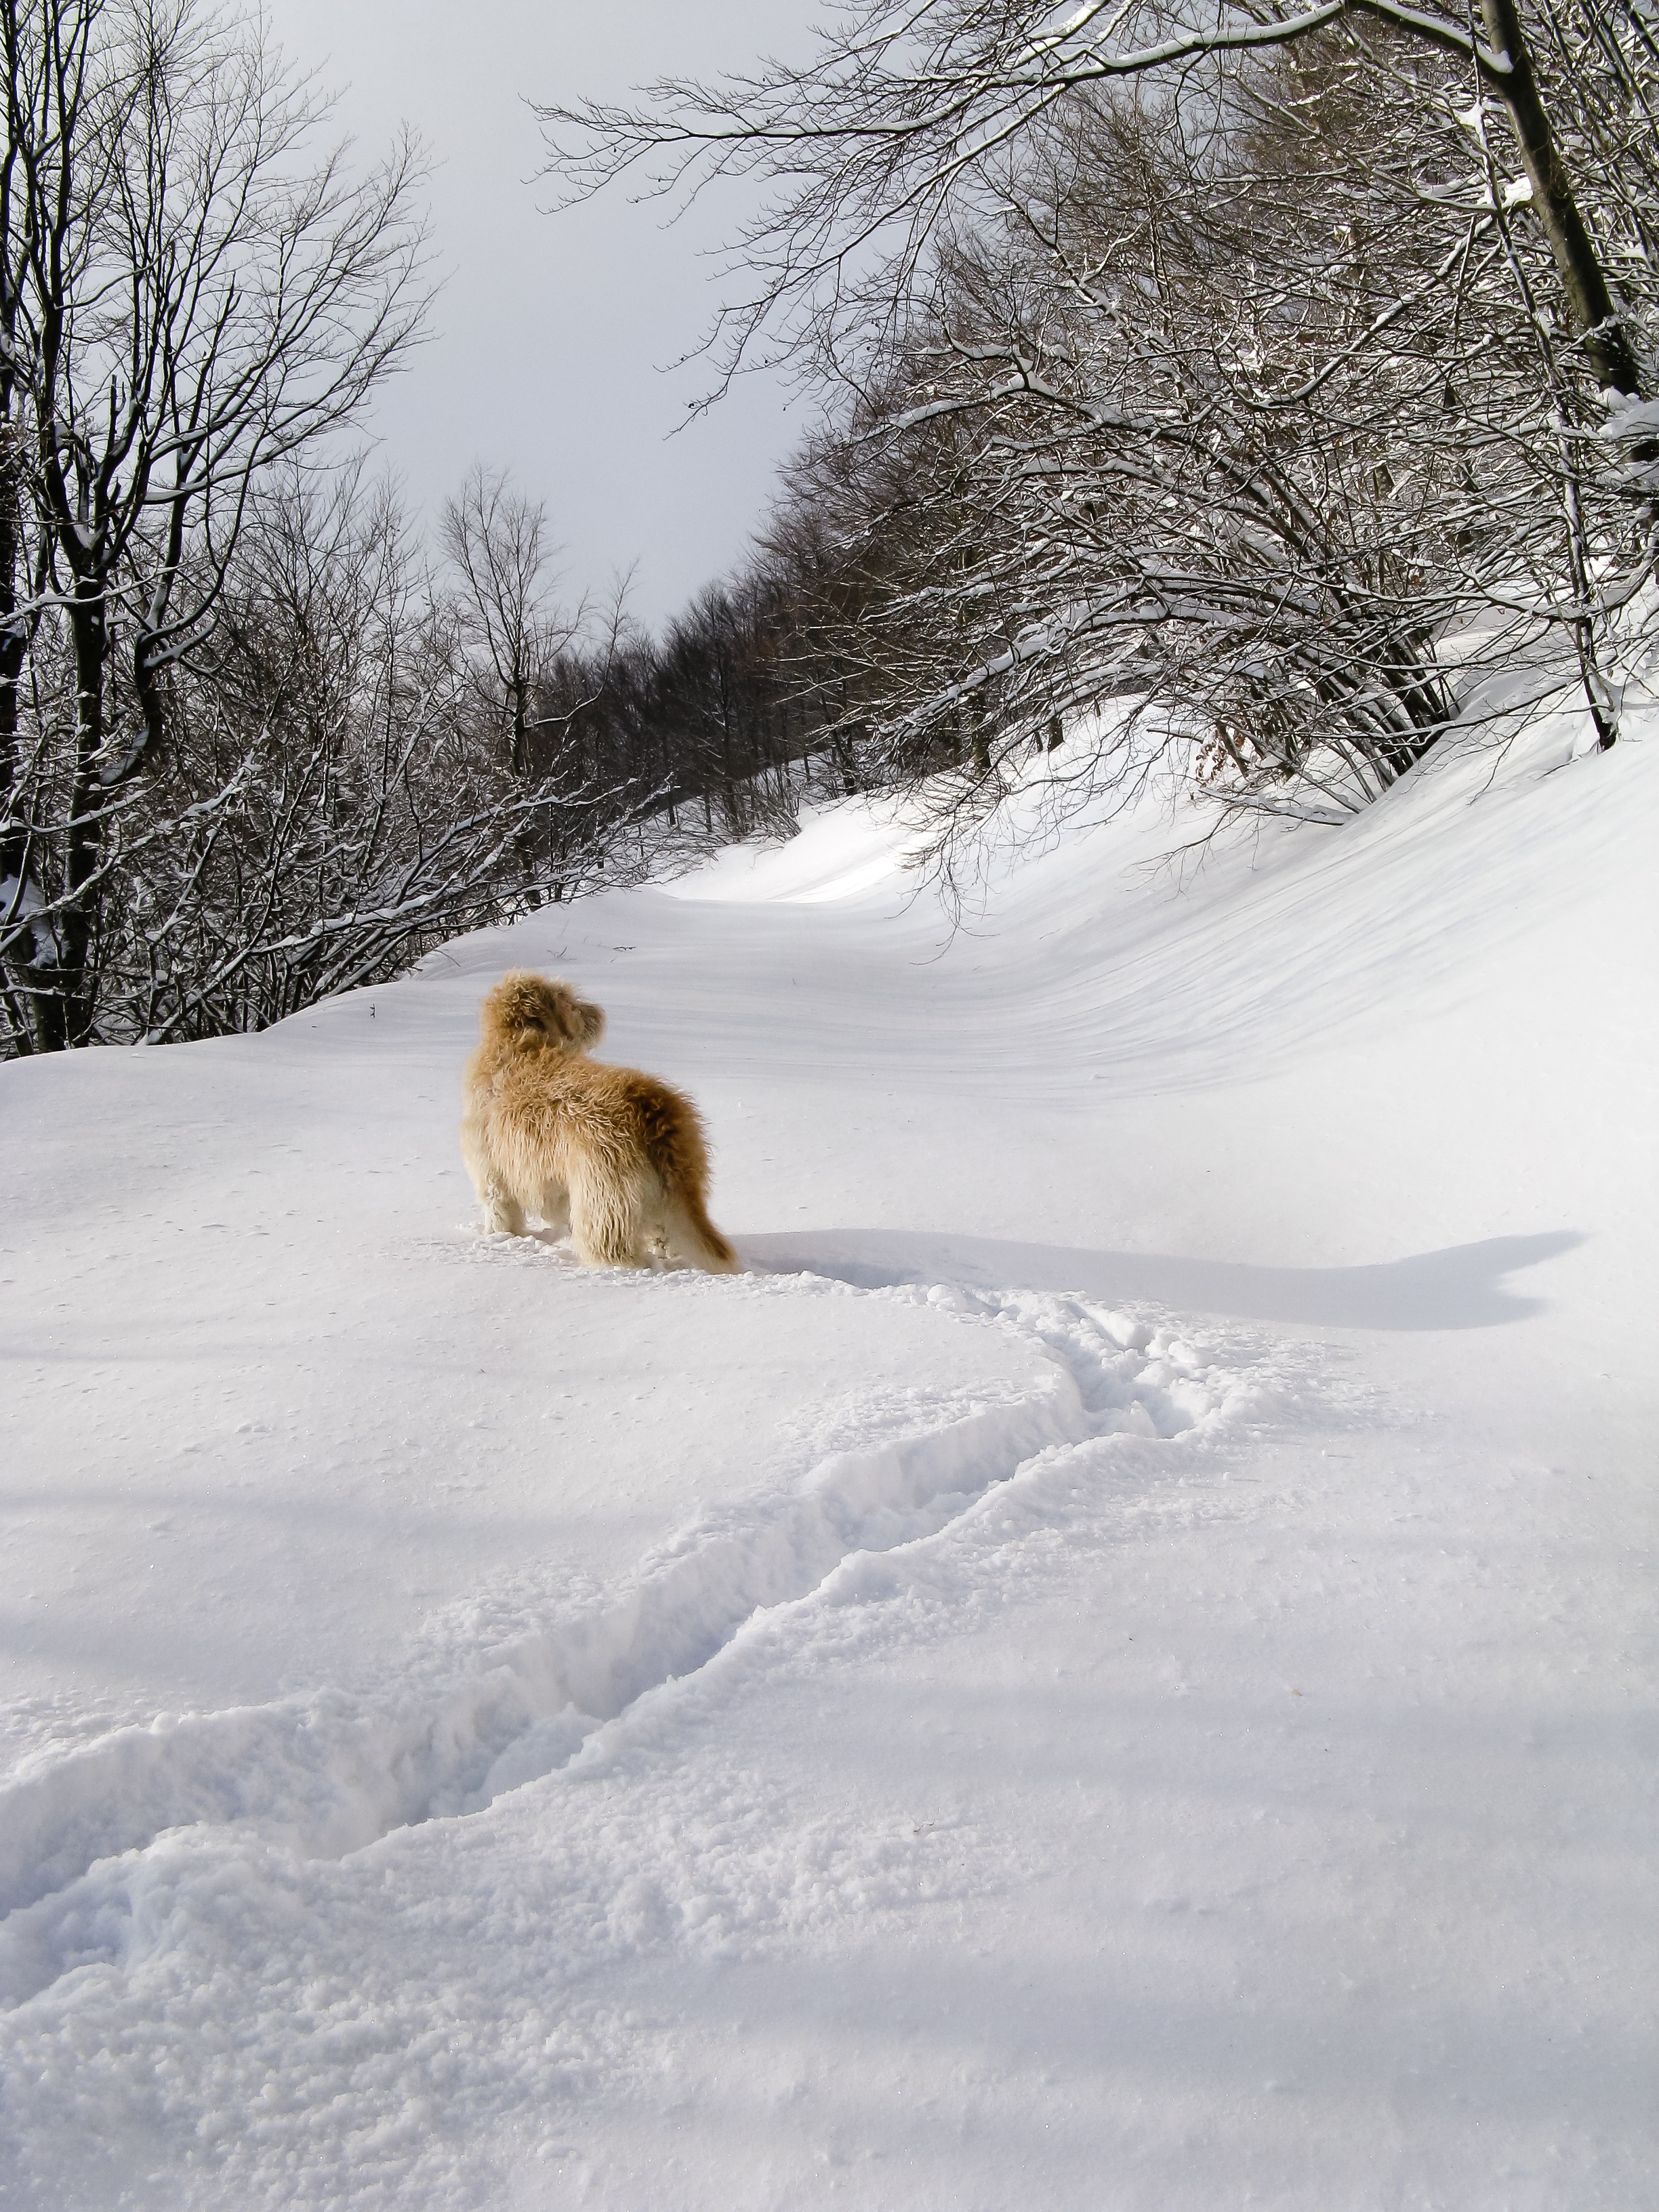
forest, snow, cold, winter, trail, white, footprint, dog, pet, park, weather, wolf, season, friend, excursion, footwear, blizzard, freezing, dog like mammal, winter storm